Annabel Fisher

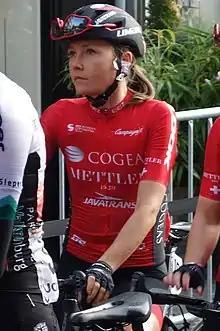
Fisher at the 2020 Flèche Wallonne

Annabel Elizabeth Fisher (born 19 September 1989) is a British professional racing cyclist, who lives in Switzerland and currently rides for The Café du Cycliste Gravel Team. In October 2020, she rode in the women's edition of the 2020 Liège–Bastogne–Liège race in Belgium.